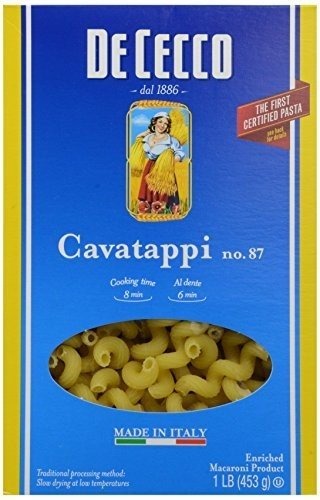
Item Name: De Cecco Pasta Pasta Cavatappi Corksrew 16 oz. (Pack of 20) ( Value Bulk Multi-pack)
Value: 320.0
Unit: Fl Oz

Price: 2.53